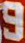
Number: 9